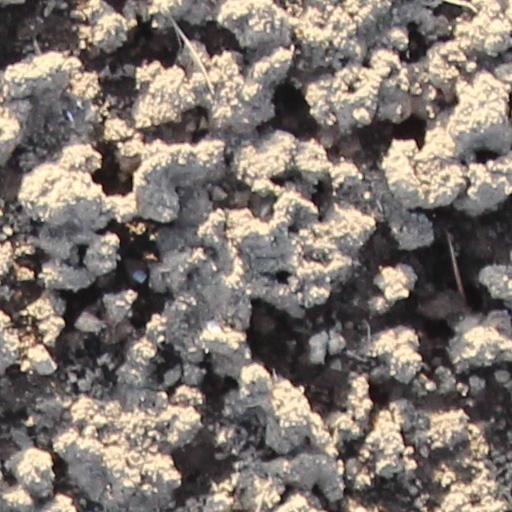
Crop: wheat